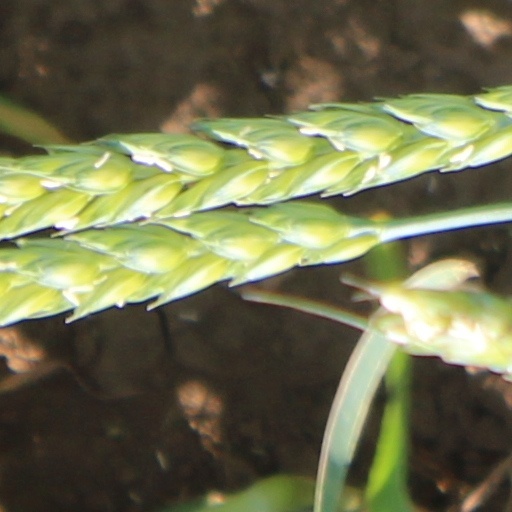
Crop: wheat